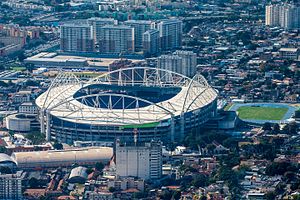
Estádio Olímpico Nilton Santos
Estádio Olímpico Nilton Santos, tidligere Estádio Olímpico João Havelange, er et stadion beliggende i nabolaget til Engenho de Dentro i Rio de Janeiro, Brasilien. Det anvendes for det meste til fodboldkampe og atletik, og er hjemmebane for fodboldklubben Botafogo. Stadionet blev bygget af et konsortium under ledelse af Odebrecht S. A., fra 2003 til 2007, og åbnede i tide til De Panamerikanske Lege 2007. Det var vært for atletikkonkurrencerne under Sommer-OL 2016 og Sommer-PL 2016.